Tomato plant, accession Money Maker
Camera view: vertical (180 deg); turntable rotation: 270 degrees
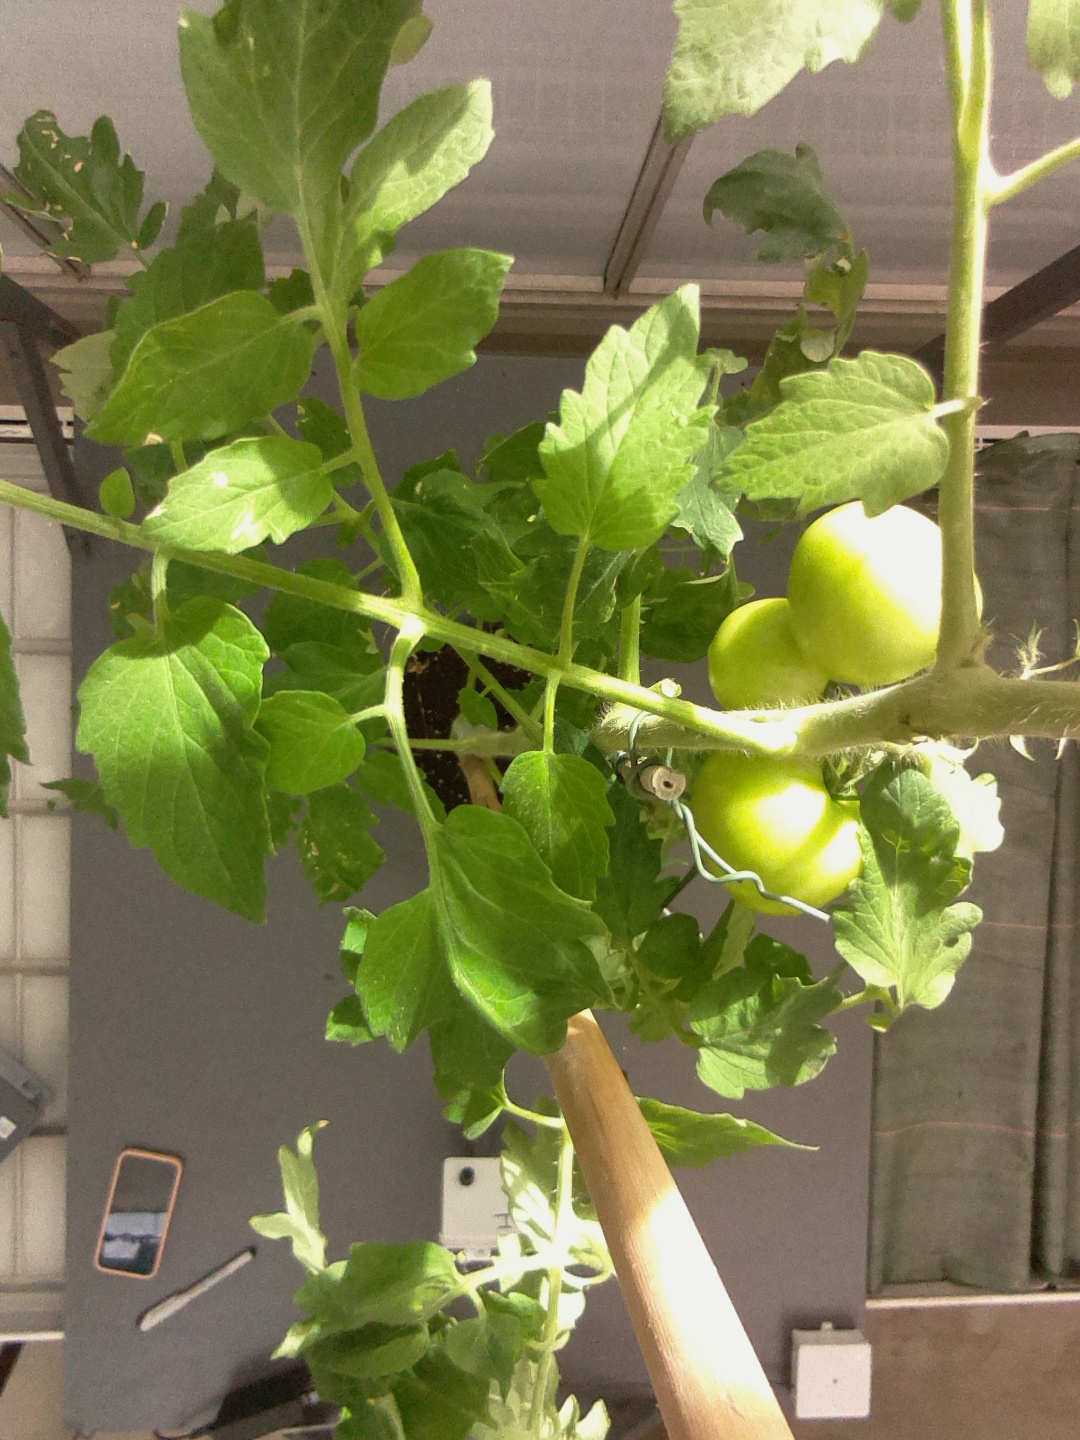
BBCH growth stage 75: 50%-60% of final fruit size